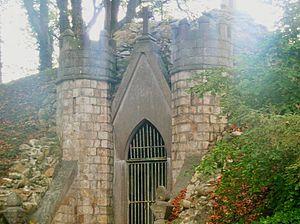
Le mausolée du Philanthrope (caveau Delvallée) Wargnies-le-Grand Nord.- France.
Wargnies-le-Grand est une commune française située dans le département du Nord, en région Hauts-de-France.